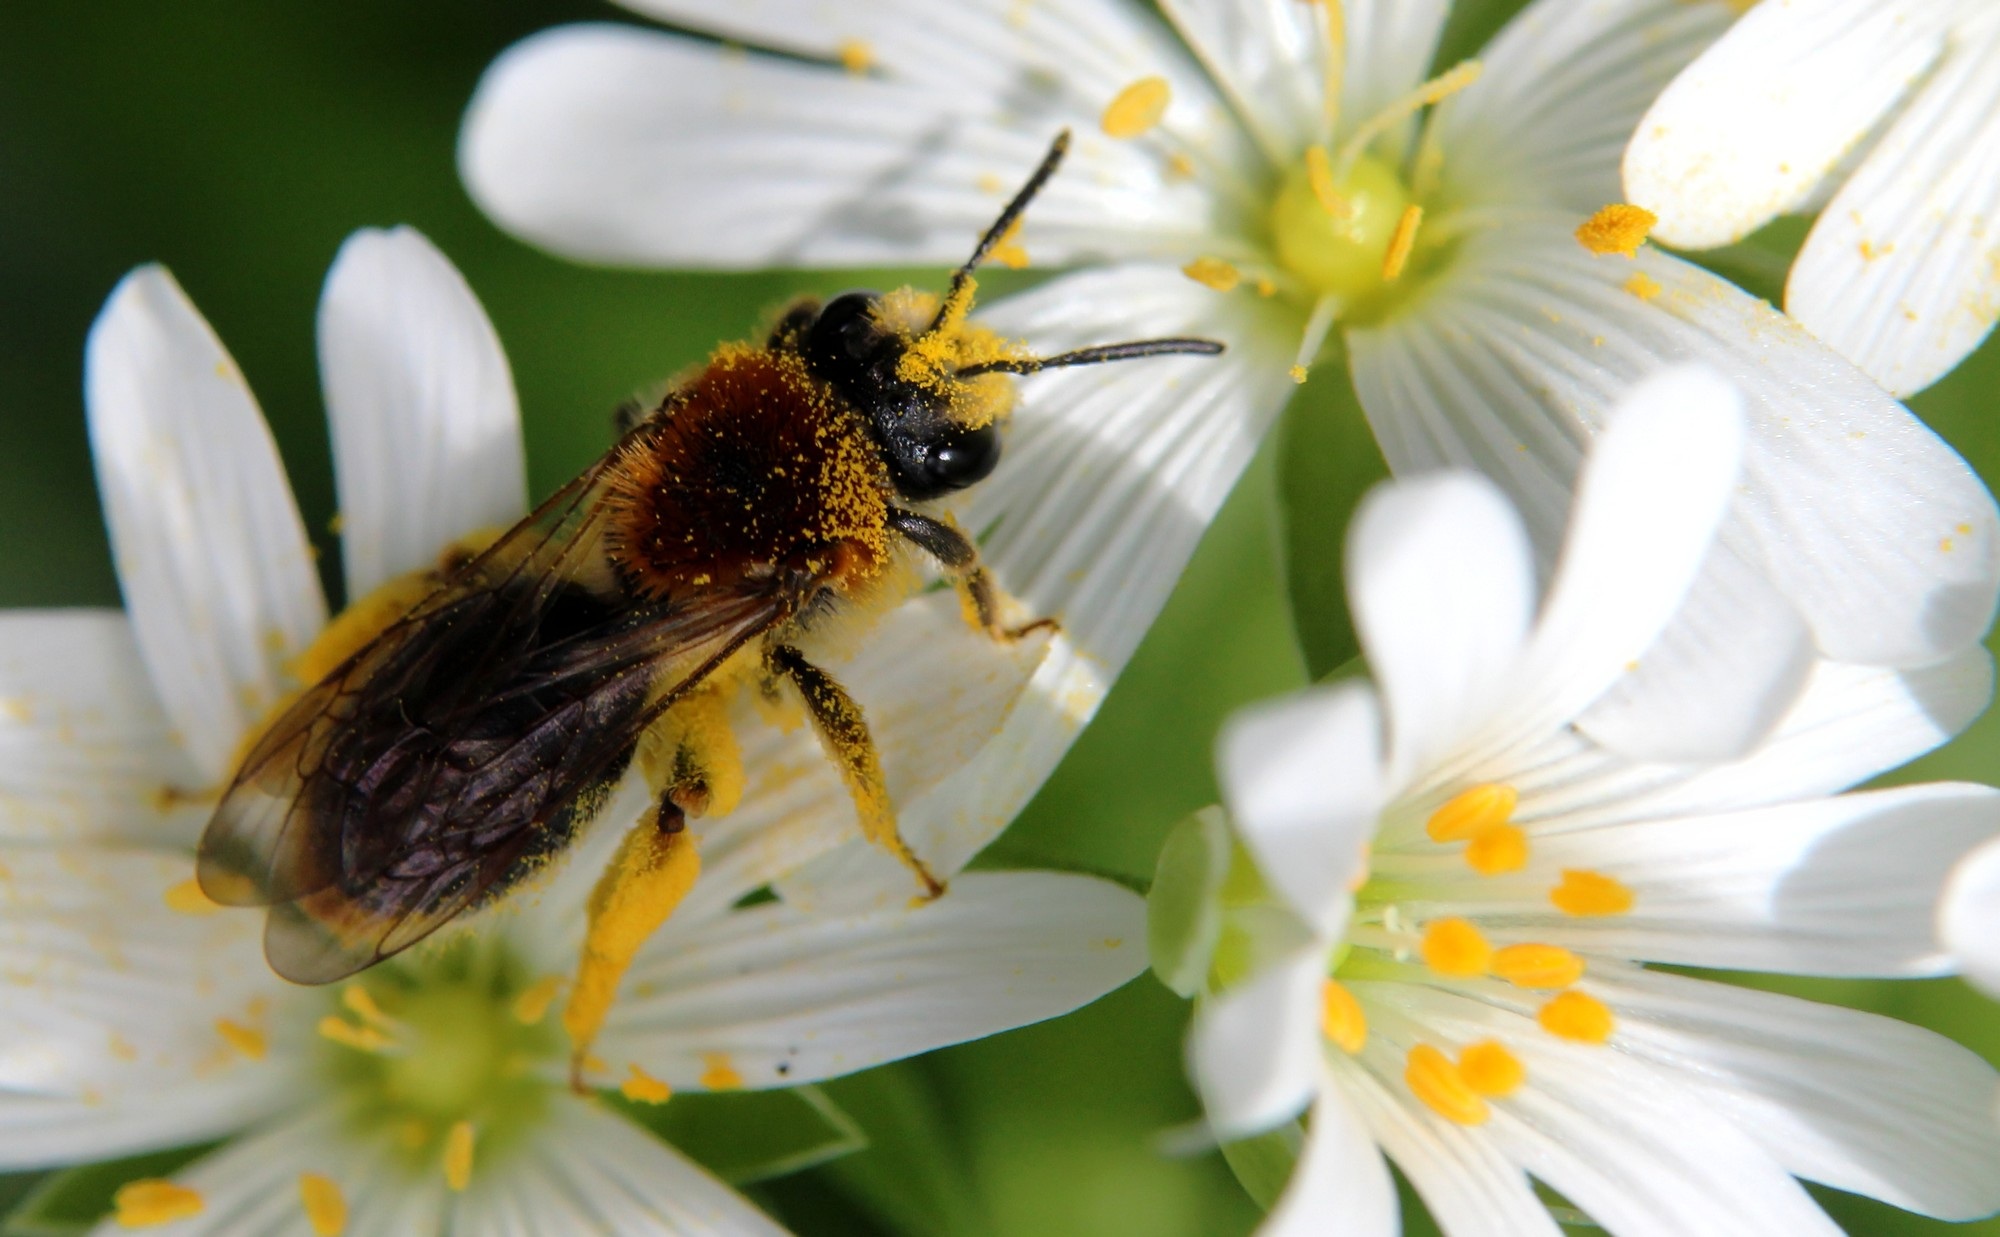
nature, blossom, plant, photography, flower, petal, summer, pollen, insect, botany, yellow, flora, fauna, invertebrate, close up, bee, bumblebee, nectar, forage, macro photography, honey bee, pollinator, membrane winged insect